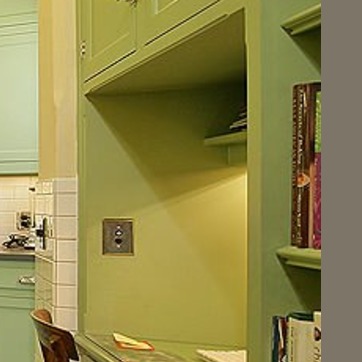
Material: painted